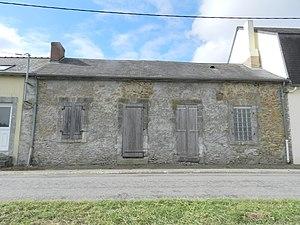
maison double d'un ancien coron de mineurs à La Bazouge de Chemeré
Les mines de charbon de La Bazouge-de-Chemeré sont des mines d'anthracite, situées sur les communes de La Bazouge-de-Chémeré et de Saint-Georges-le-Fléchard et faisant partie des mines de la région Pays de la Loire.
La Bazouge-de-Chemeré est une commune française, située dans le département de la Mayenne en région Pays de la Loire, peuplée de 516 habitants.